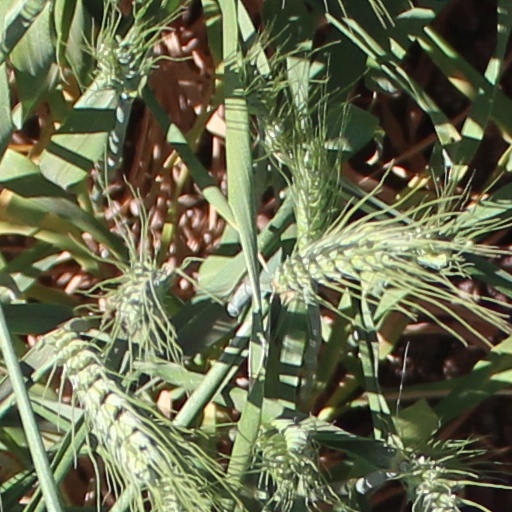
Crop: wheat